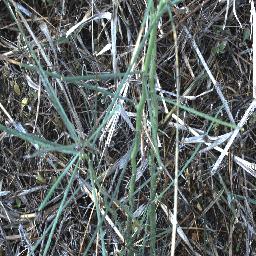
Label: parkinsonia